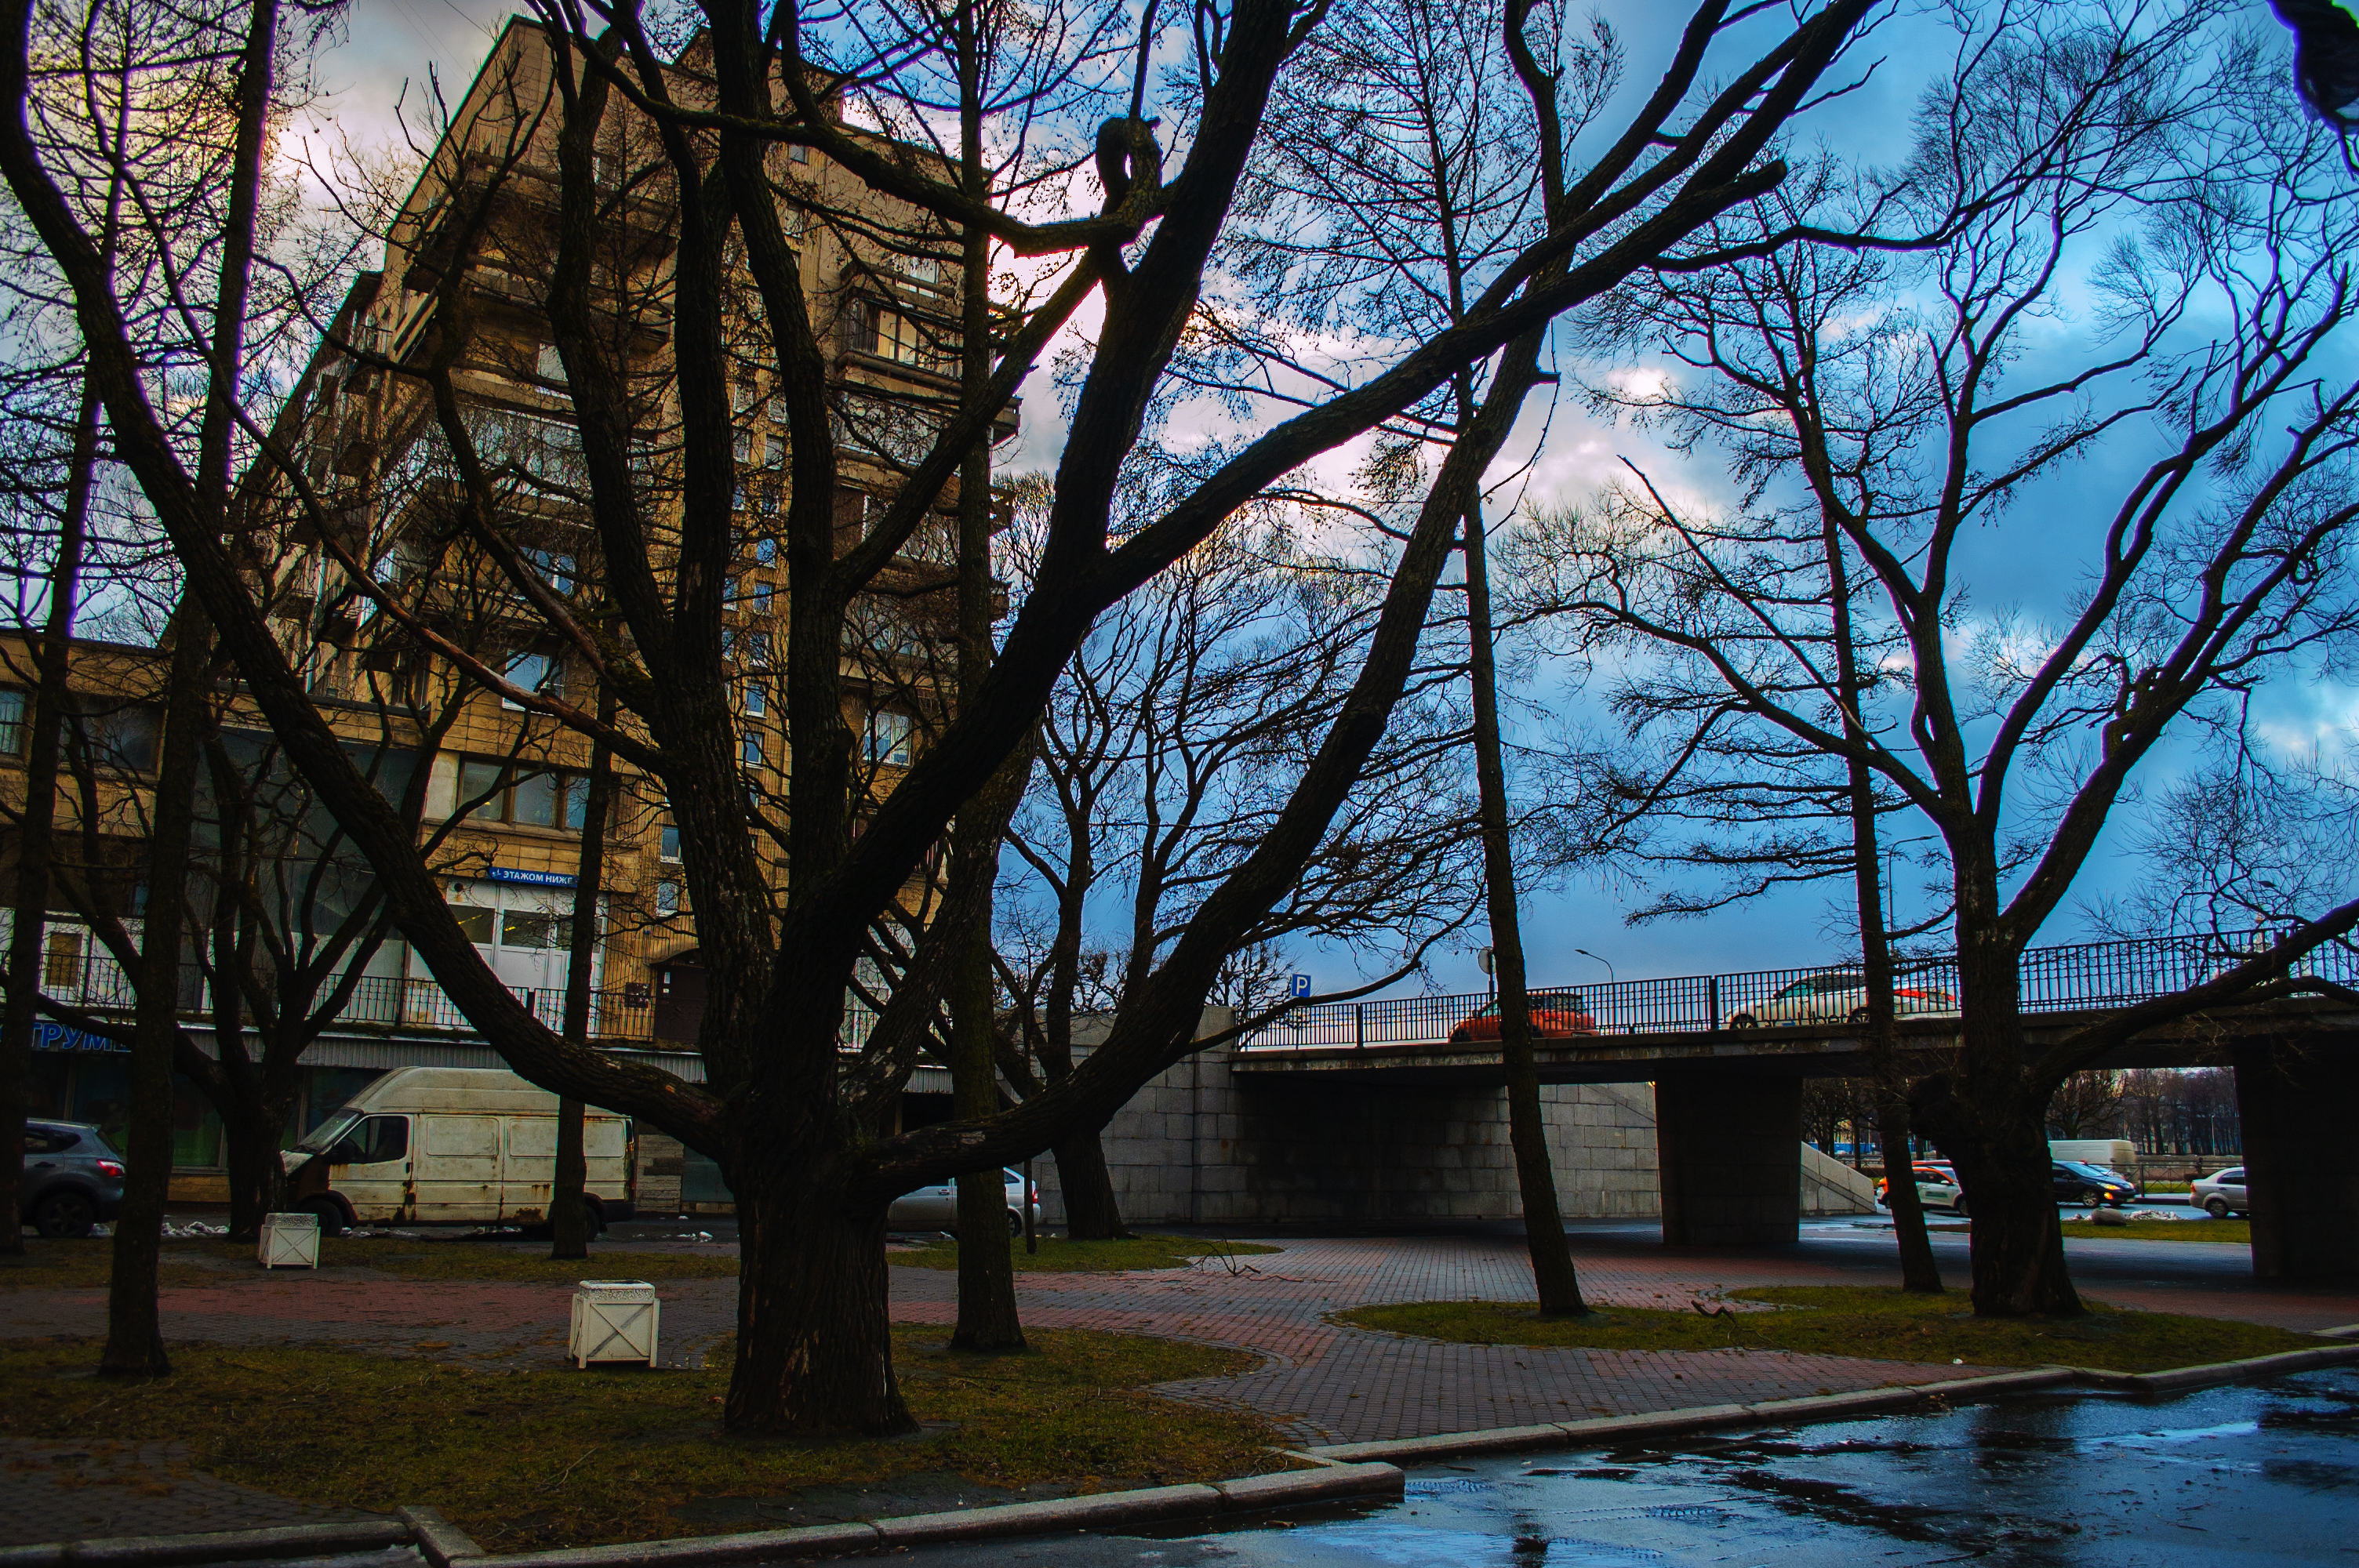
images, plant, water, cloud, sky, building, tree, window, sunlight, road surface, residential area, urban design, real estate, twig, Tints and shades, grass, shade, city, leisure, facade, landscape, road, recreation, mixed use, winter, trunk, tower block, street, reflection, sidewalk, apartment, home, condominium, deciduous, water feature, evening, suburb, downtown, walkway, autumn, shadow, channel